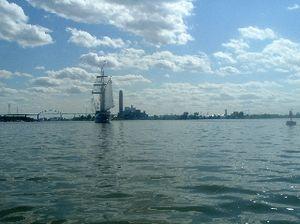
La baie de Green Bay, en anglais Bay of Green Bay, est une baie située sur la rive occidentale du lac Michigan, dans les États du Wisconsin et du Michigan aux États-Unis. Elle fait partie du bassin des Grands Lacs d'Amérique du Nord.